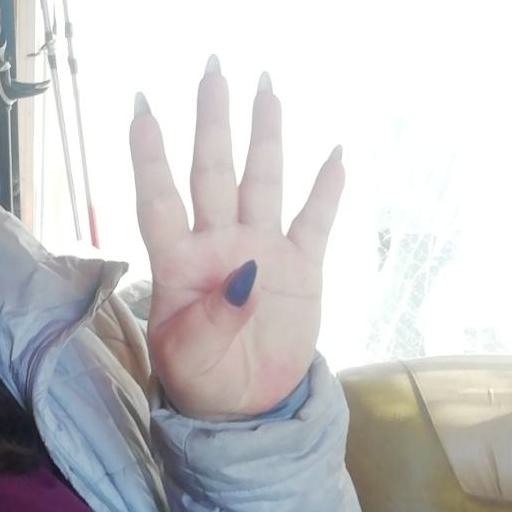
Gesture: four